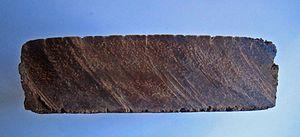
Les Planches de Deauville. Vue en coupe d'une planche.
Les Planches sont une célèbre promenade des plages de Deauville, dans le Calvados en Normandie. Elles sont inscrites au titre des monuments historiques avec l'établissement de bain dont les « Bains pompéiens » depuis le 11 juin 2019.
L'azobé est un arbre de la famille des Ochnaceae, croissant dans les forêts équatoriales et exploité pour son bois imputrescible.